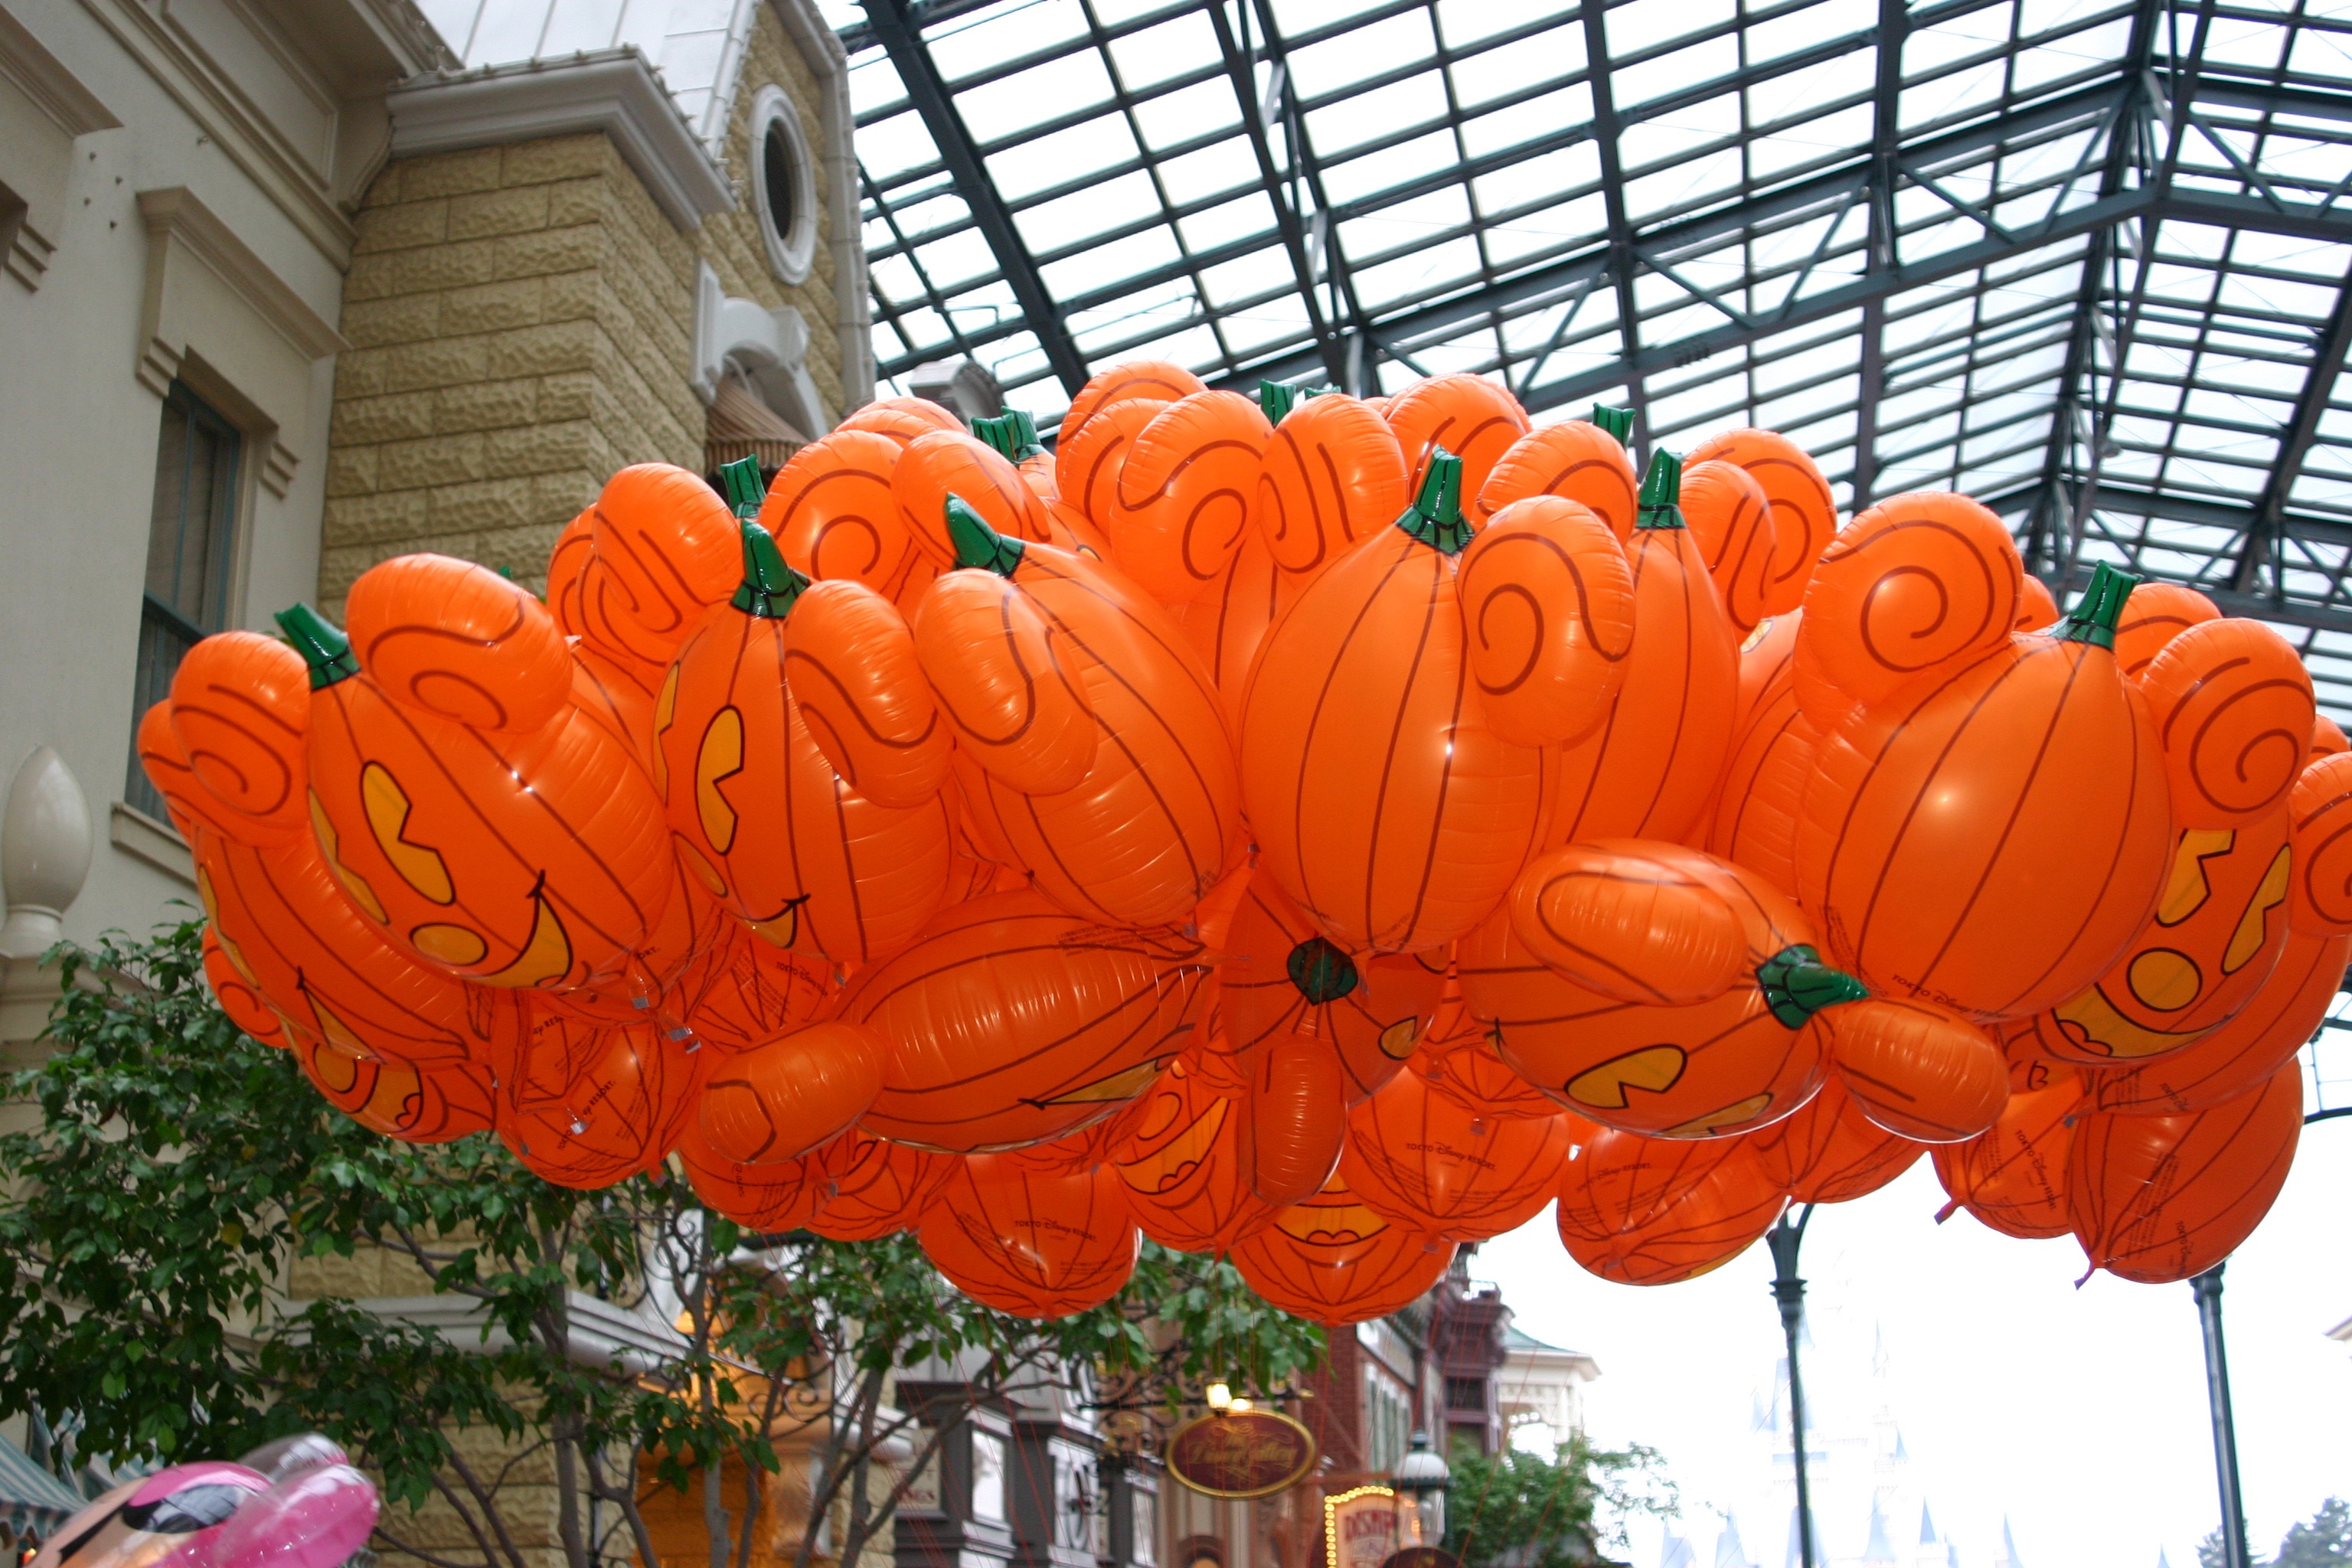
plant, flower, balloon, food, pumpkin, san jie, the automobile, park park